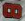
Number: 8